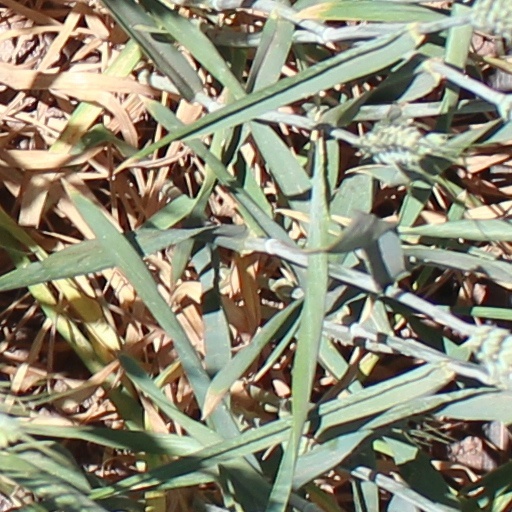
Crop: wheat